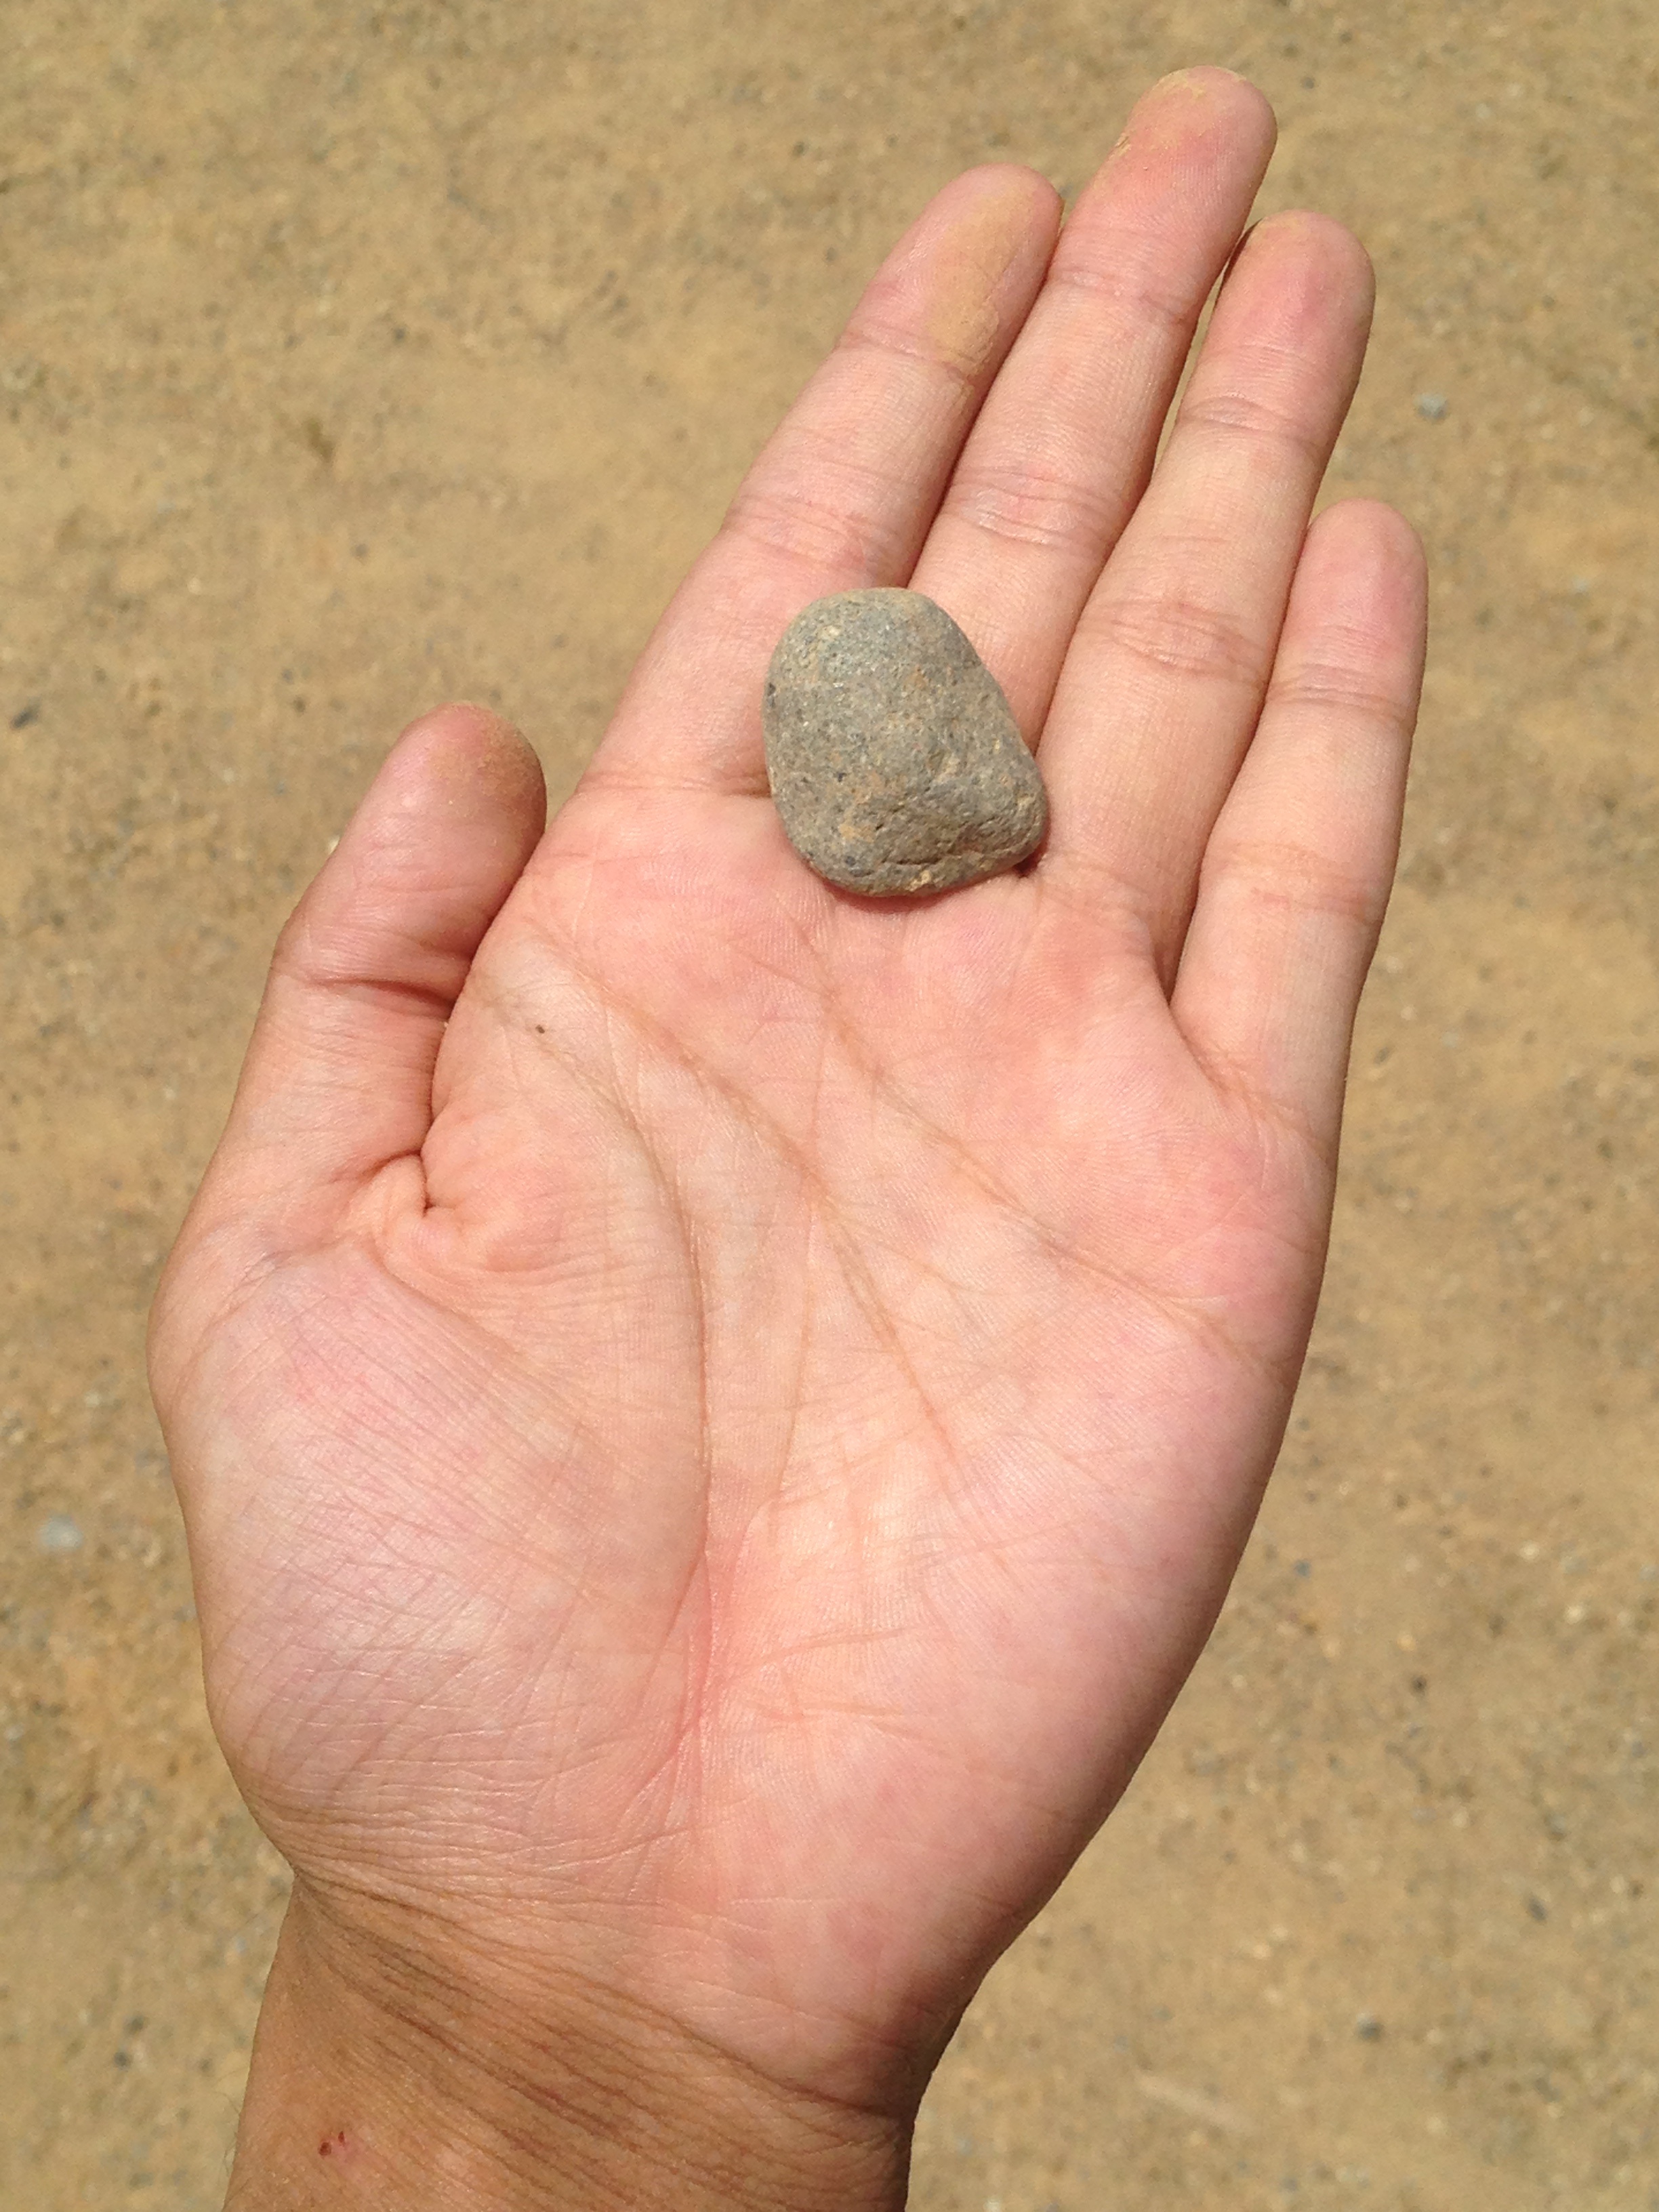
hand, beach, sea, coast, sand, people, pot, stone, male, leg, gift, portrait, young, finger, palm, soil, care, medicine, arm, hold, marriage, health, life, energy, date, human body, drying, sandy, grab, power, place, blood, happy, women, on, japanese, wrist, bright, parts, skin, memories, beauty, salon, hospital, clinic, organ, images, body, massage, lucky, fingerprint, efficiency, name, while, spot, billboard, sick, destiny, surgery, joint, opportunity, tease, unlucky, sandpit, synthesis, description, left hand, fortune telling, hand care, moisture retention, flesh color, with your bare hands, medical care, olympic games, hand parts, temomi, previous life, este, ideal, a healthy, kishibe, portrait photo